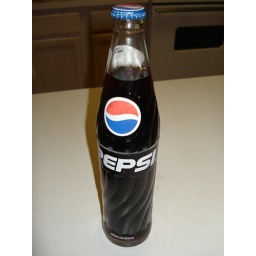
I FOUND PEPSI IN A REAL GLASS BOTTLE!! I haven't had a glass bottle of Pepsi in years.